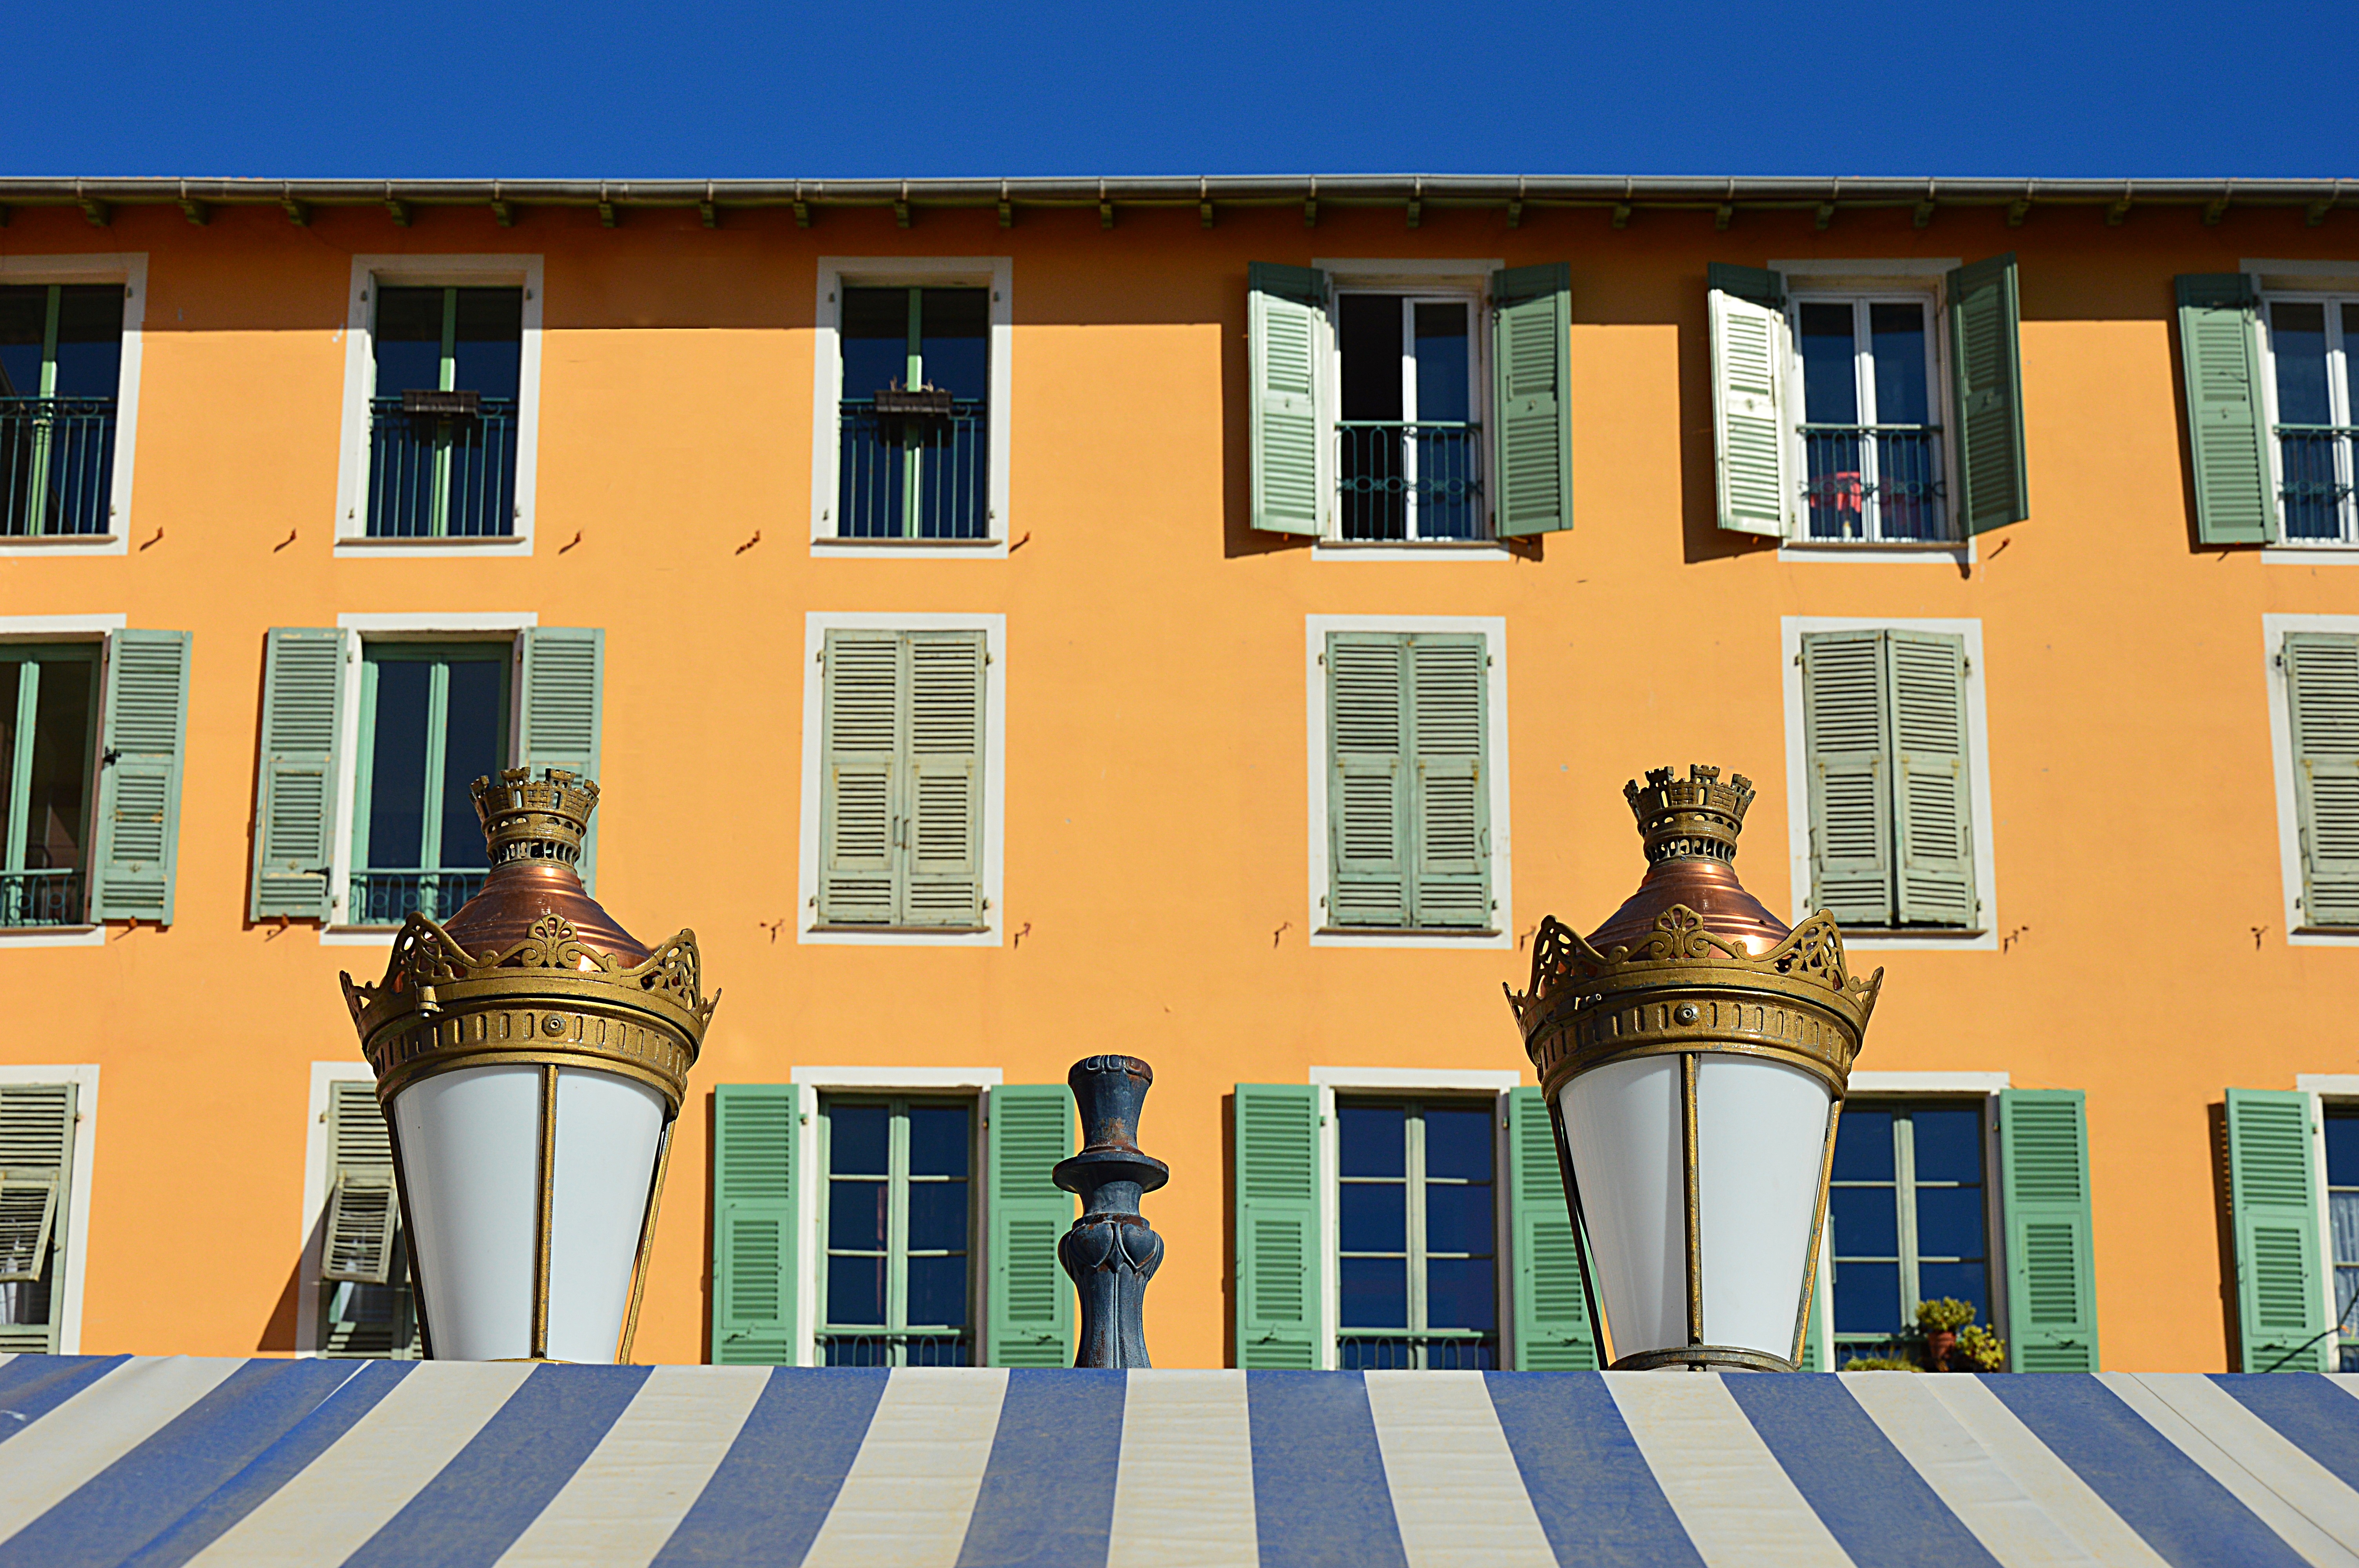
architecture, window, building, home, france, facade, property, windows, nice, estate, neighbourhood, c te d azur, luminaires